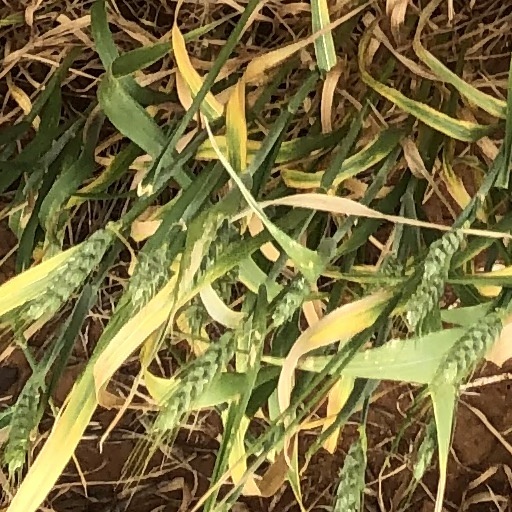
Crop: wheat